Department of Defense police

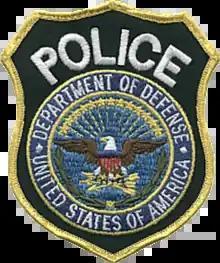
Department of Defense police patch

United States Department of Defense police (or DoD police) are the uniformed civilian security police officers of the United States Department of Defense (DoD), various branches of the United States Armed Forces, or DoD agencies (e.g. the Defense Logistics Agency Police).